The Block (Sydney)

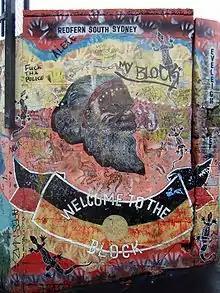
A mural on the corner of Lawson Street and Eveleigh Street (2008)

The Block is a colloquial but universally applied name given to a residential block of social housing in the suburb of Redfern, Sydney, bound by Eveleigh, Caroline, Louis, and Vine Streets. Beginning in 1973, houses on this block were purchased over a period of 30 years by the Aboriginal Housing Company (AHC; originally Aboriginal Housing Committee) for use as a project in Aboriginal-managed housing. The Block has been progressively demolished and redeveloped since around 2010, as part of the Pemulwuy Project, completed in mid-2023. There is new housing, including student accommodation in the Col James Student Accommodation building, as well as a gymnasium, Indigenous art gallery, and underground car parking. Murals have been refreshed along the railway wall.